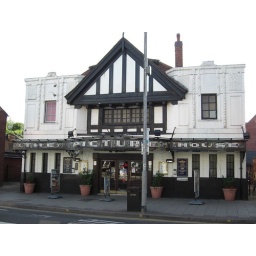
Now a bar the old picture house was still in operation during my time in Stafford as late as 1988.